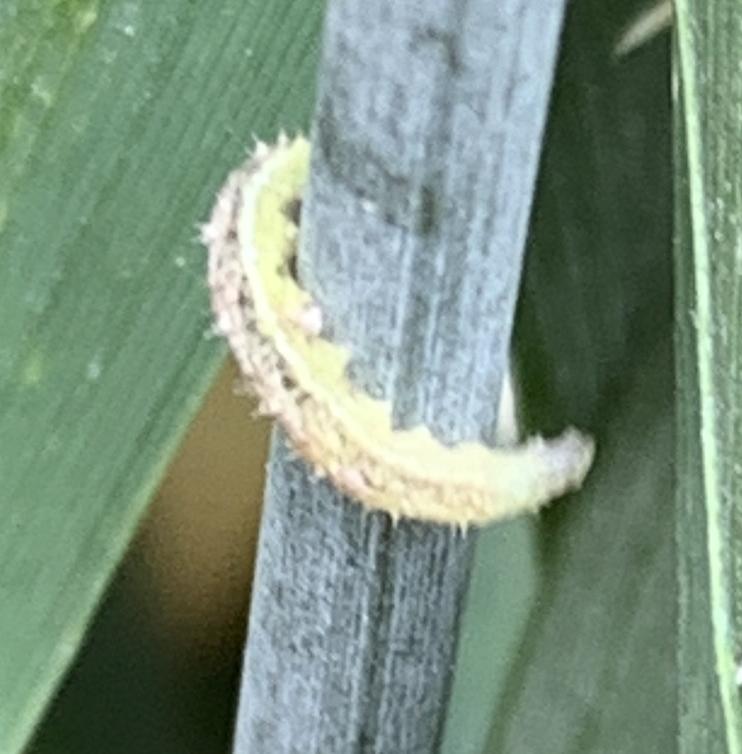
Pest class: predators